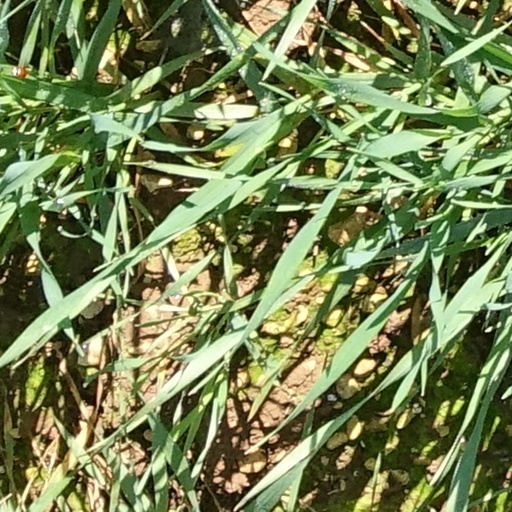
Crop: wheat